Grenofen

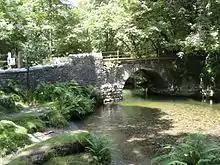
Grenofen Bridge over River Walkham

When the South Devon & Tavistock Railway was built by Brunel in the 1850s, several tunnels and bridges were necessary to cover the terrain. The most northerly tunnel of the railway was located in Grenofen. The tunnel is 374 yards long and today forms part of the Tavistock to Plymouth cycle route, part of the Drake's Trail.